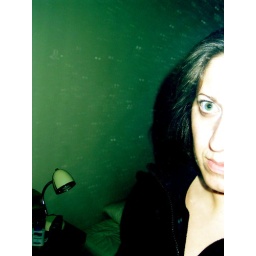
selfportrait in dirty mirror